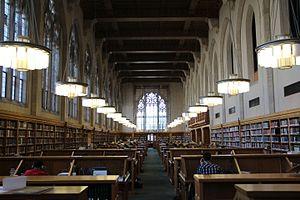
La bibliothèque de l'Université Yale est constituée d'un ensemble de bibliothèques faisant partie de l'université Yale à New Haven, Connecticut. La collection de la bibliothèque, qui a pour origine un don de plusieurs dizaines de livres à une nouvelle «école collégiale» fait en 1701, contient maintenant environ 15,2 millions de volumes logés dans quinze bâtiments universitaires ce qui en fait la troisième bibliothèque universitaire en Amérique du Nord.